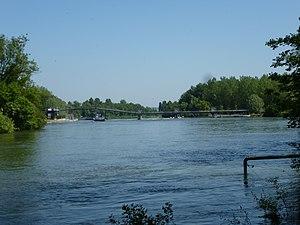
Barrage de Jaulnes sur la Seine (passerelle, écluse). (département de la Seine-et-Marne, région Île-de-France).
Jaulnes est une commune française située dans le département de Seine-et-Marne en région Île-de-France.